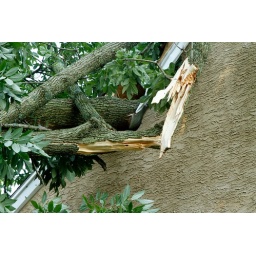
The tree embedded in the roof